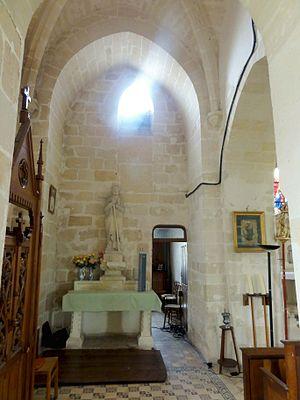
Intérieur de l'église - voir titre.
L'église Saint-Pierre-et-Saint-Paul est une église catholique paroissiale située à Labruyère, en France. Si sa nef et ses bas-côtés sont néo-romans et sans intérêt particulier, les parties orientales et le clocher en bâtière central datent encore de la première église paroissiale, qui fut achevée pendant la seconde moitié du XIIᵉ siècle. Le chœur du second quart du XIIᵉ siècle est la partie la plus ancienne. Il se compose de deux travées voûtées en berceau brisé, dont la première sert de base au clocher. Ses quatre chapiteaux romans sont d'une facture archaïque et paraissent anachroniques à la période de construction. Les bases des colonnes engagées sont flanquées de griffes aux angles, dont chacune reproduit un motif différent. Leur authenticité n'est toutefois pas assurée. Les deux croisillons ou chapelles sont un peu plus tardifs. Leur intérêt réside surtout dans les niches d'autel, qui sont rares dans la région. Le croisillon sud, qui fut bâti en premier lieu, possède une voûte d'ogives qui peut encore passer pour romane. La voute du croisillon nord a été refaite à la période gothique flamboyant.